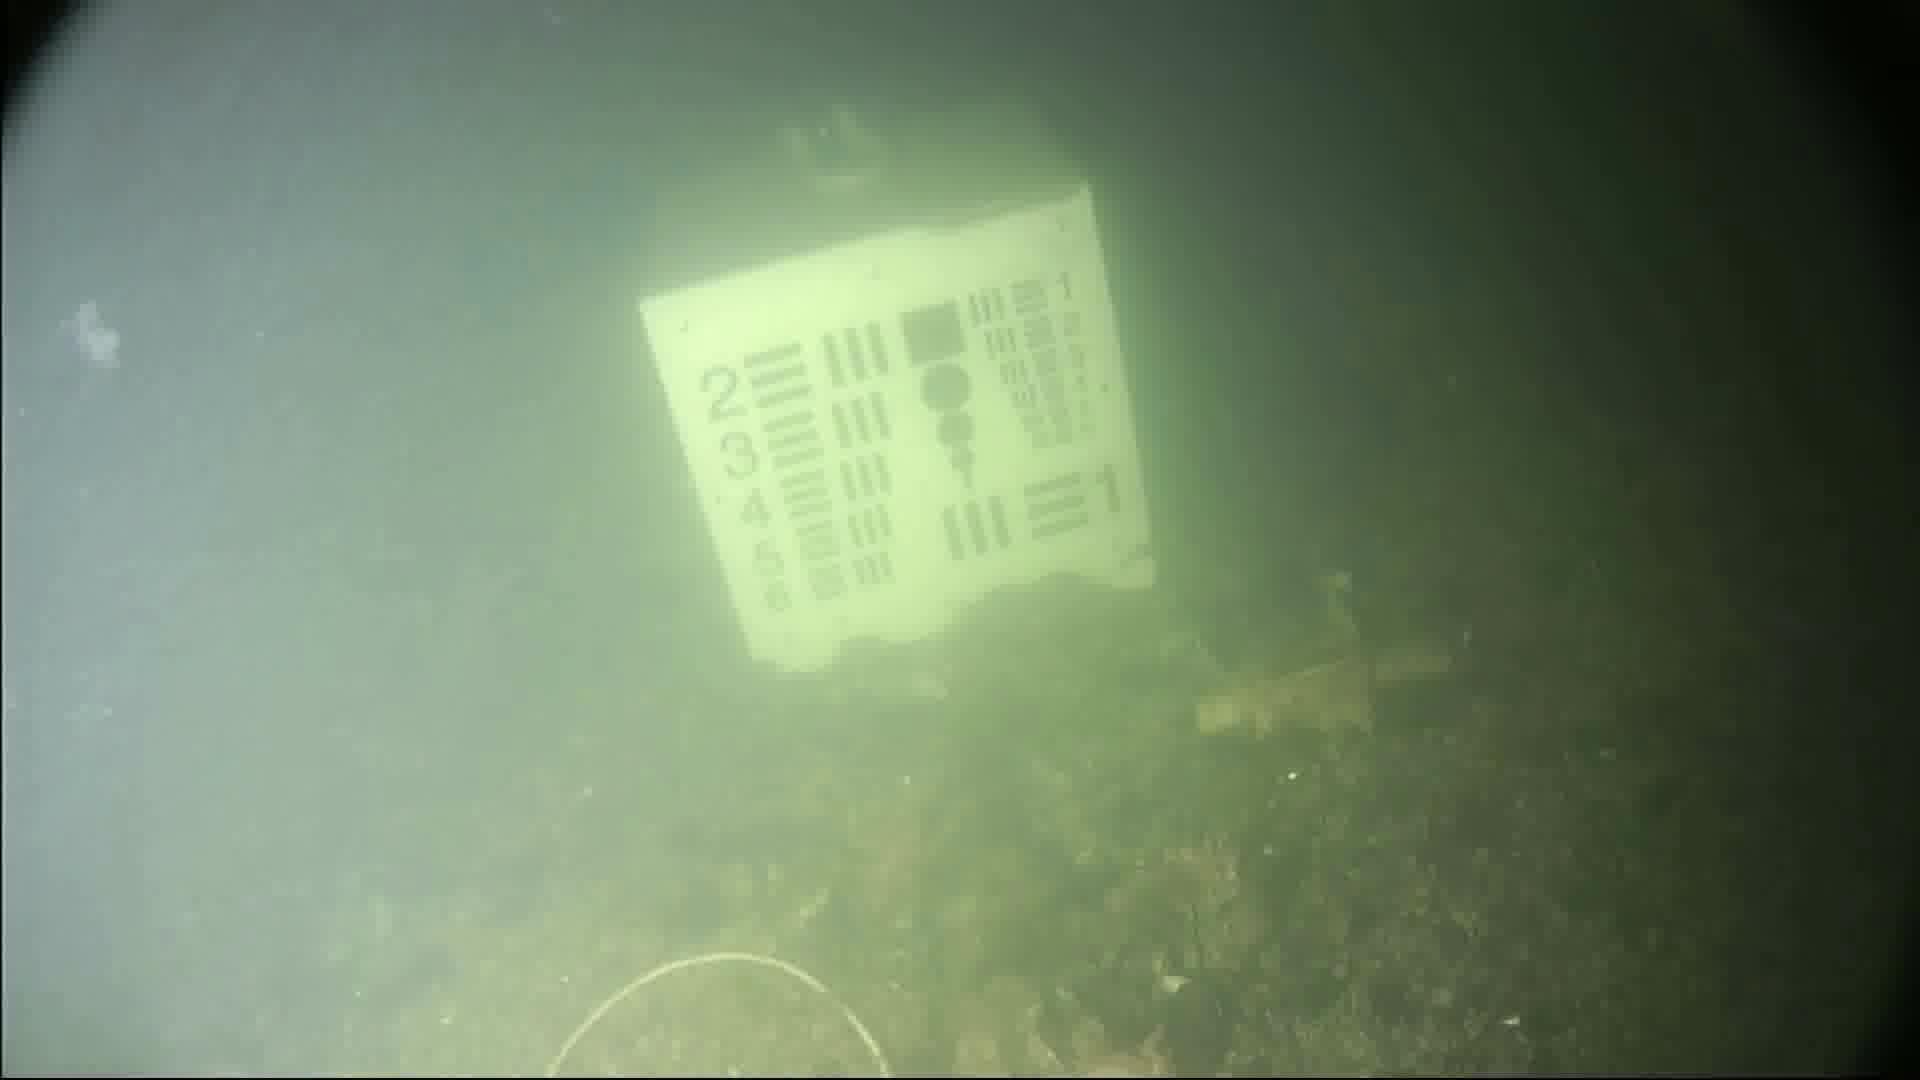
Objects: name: jellyfish